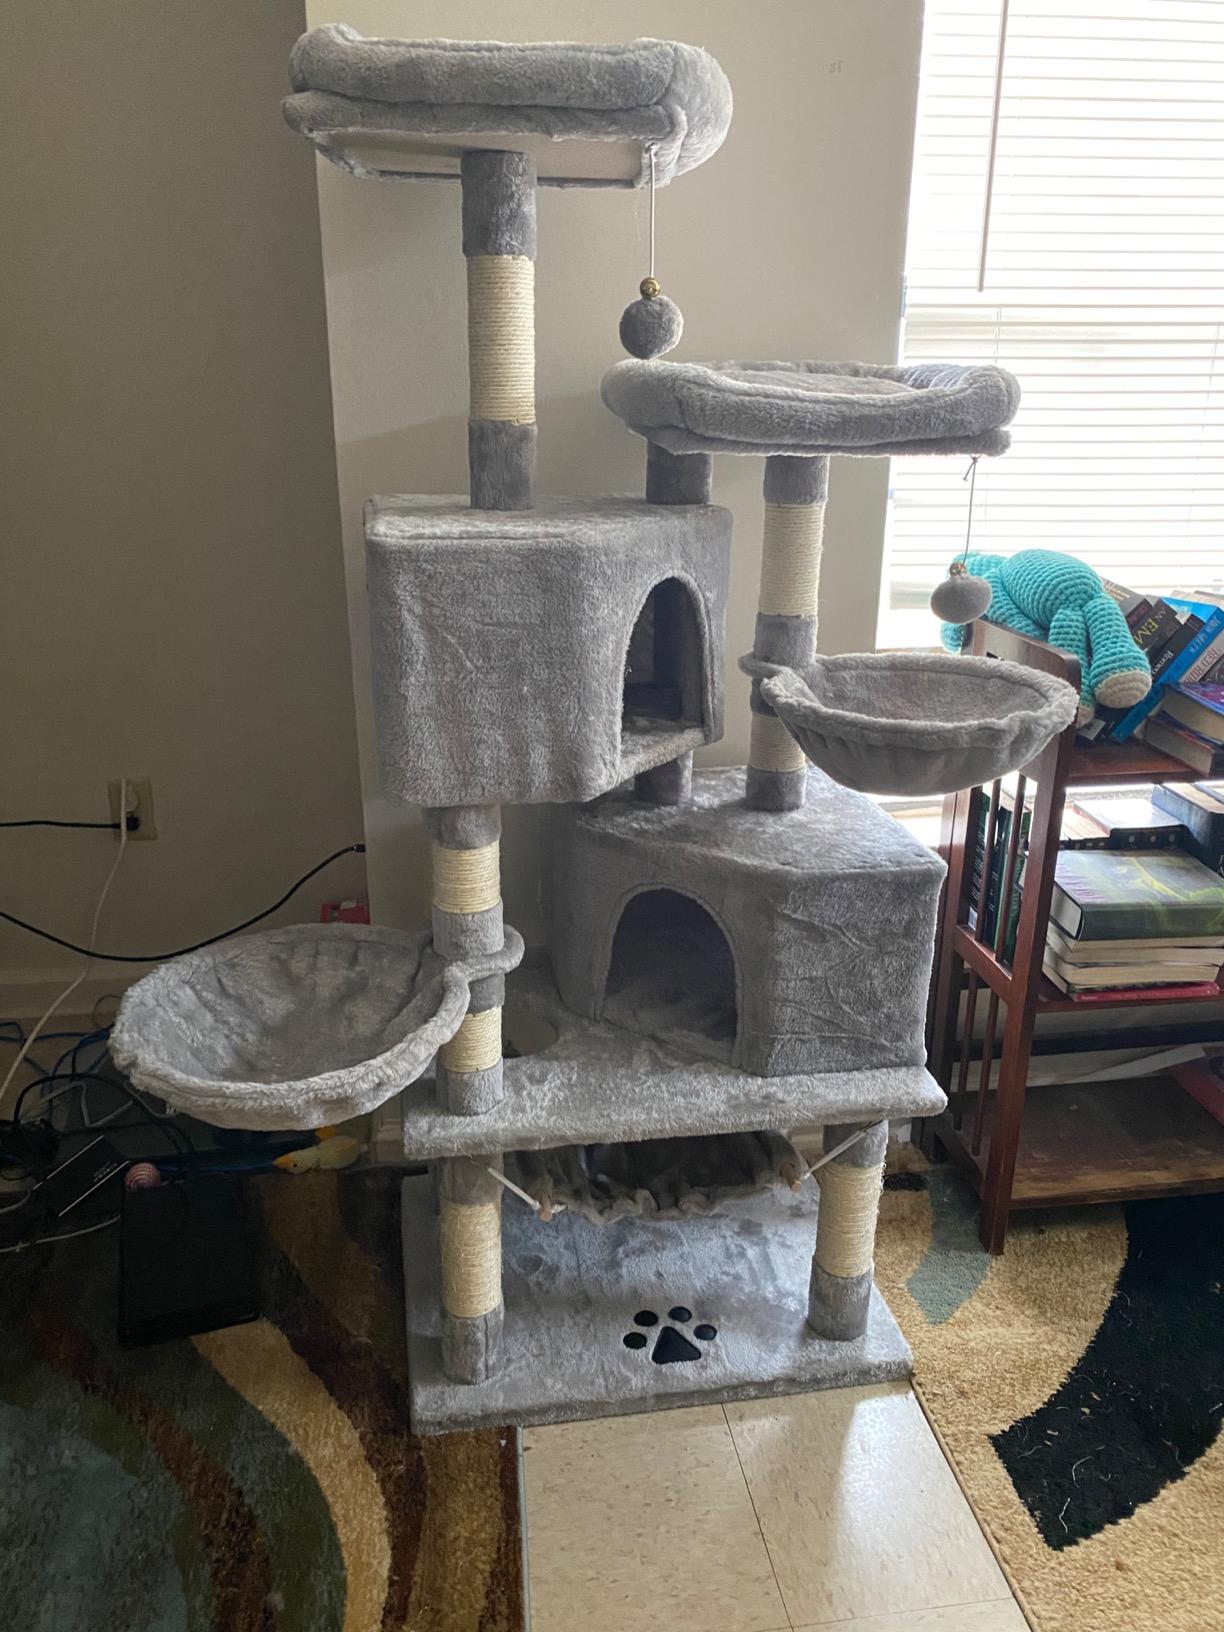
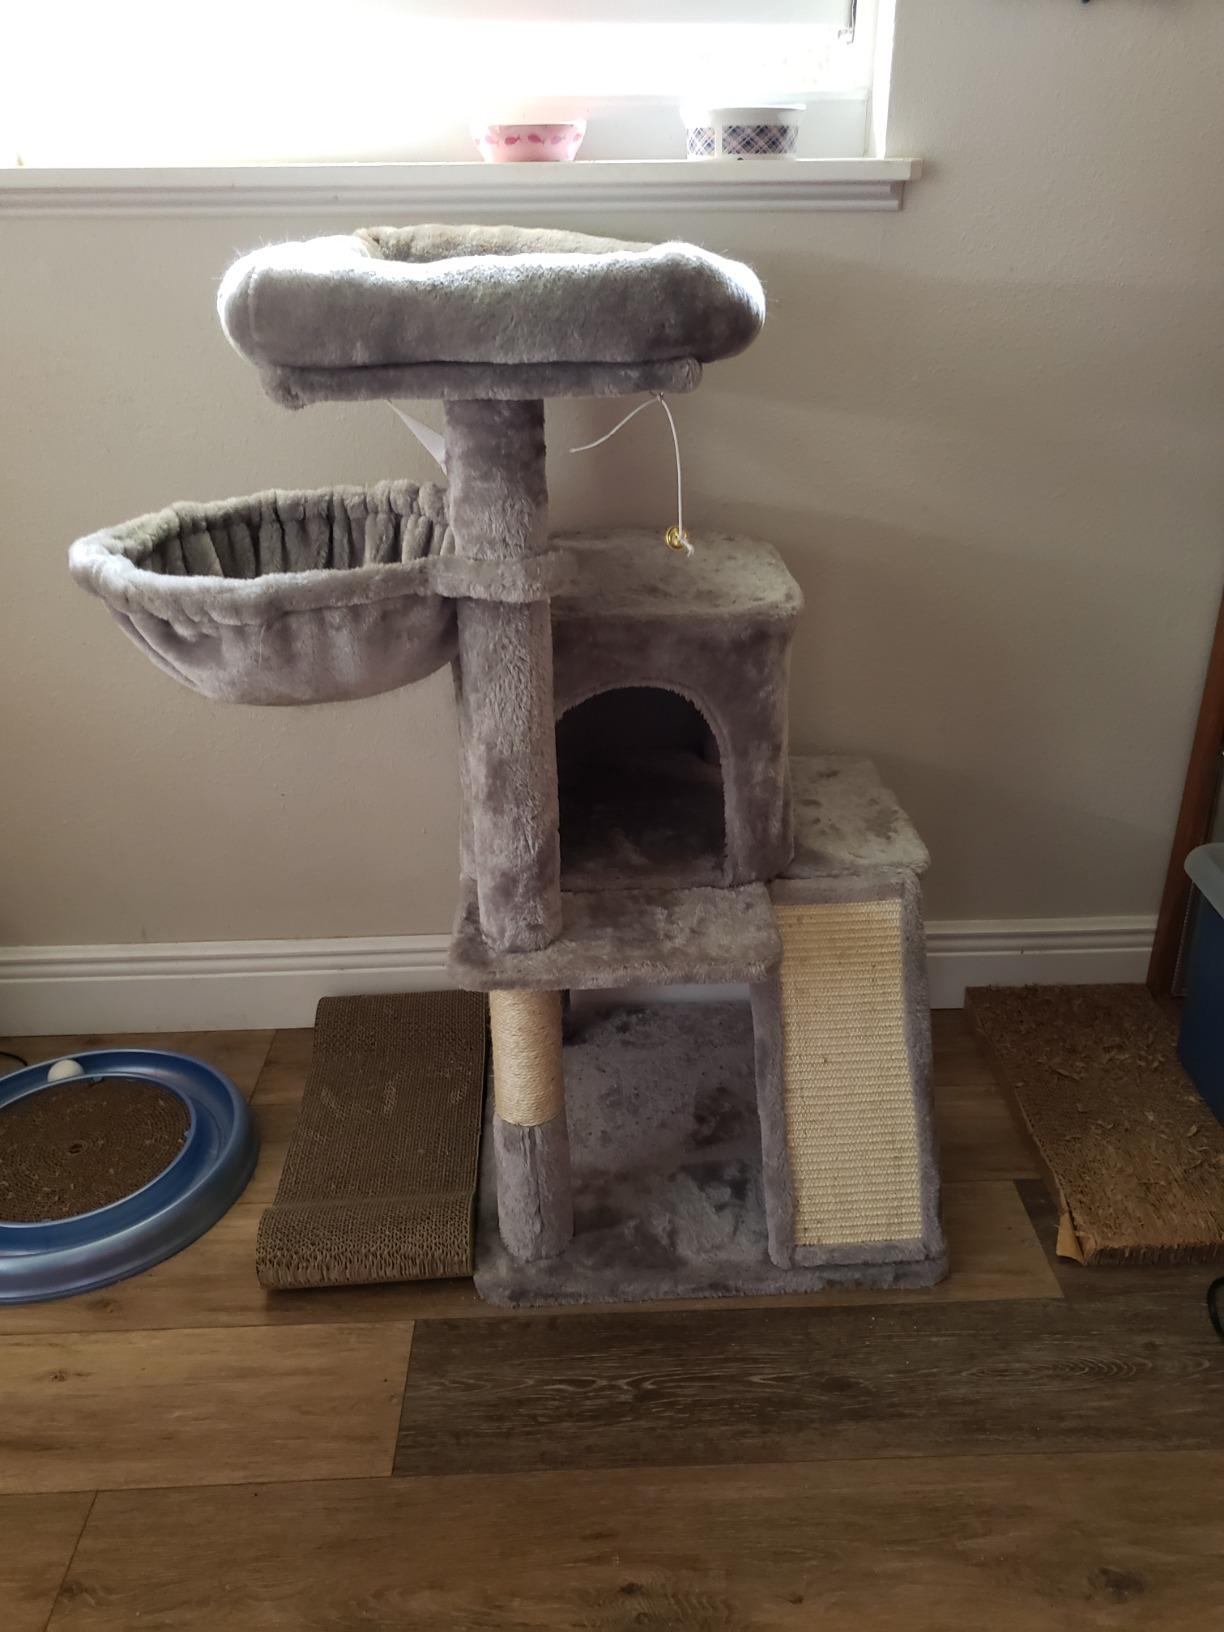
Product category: items_cat tree
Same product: no